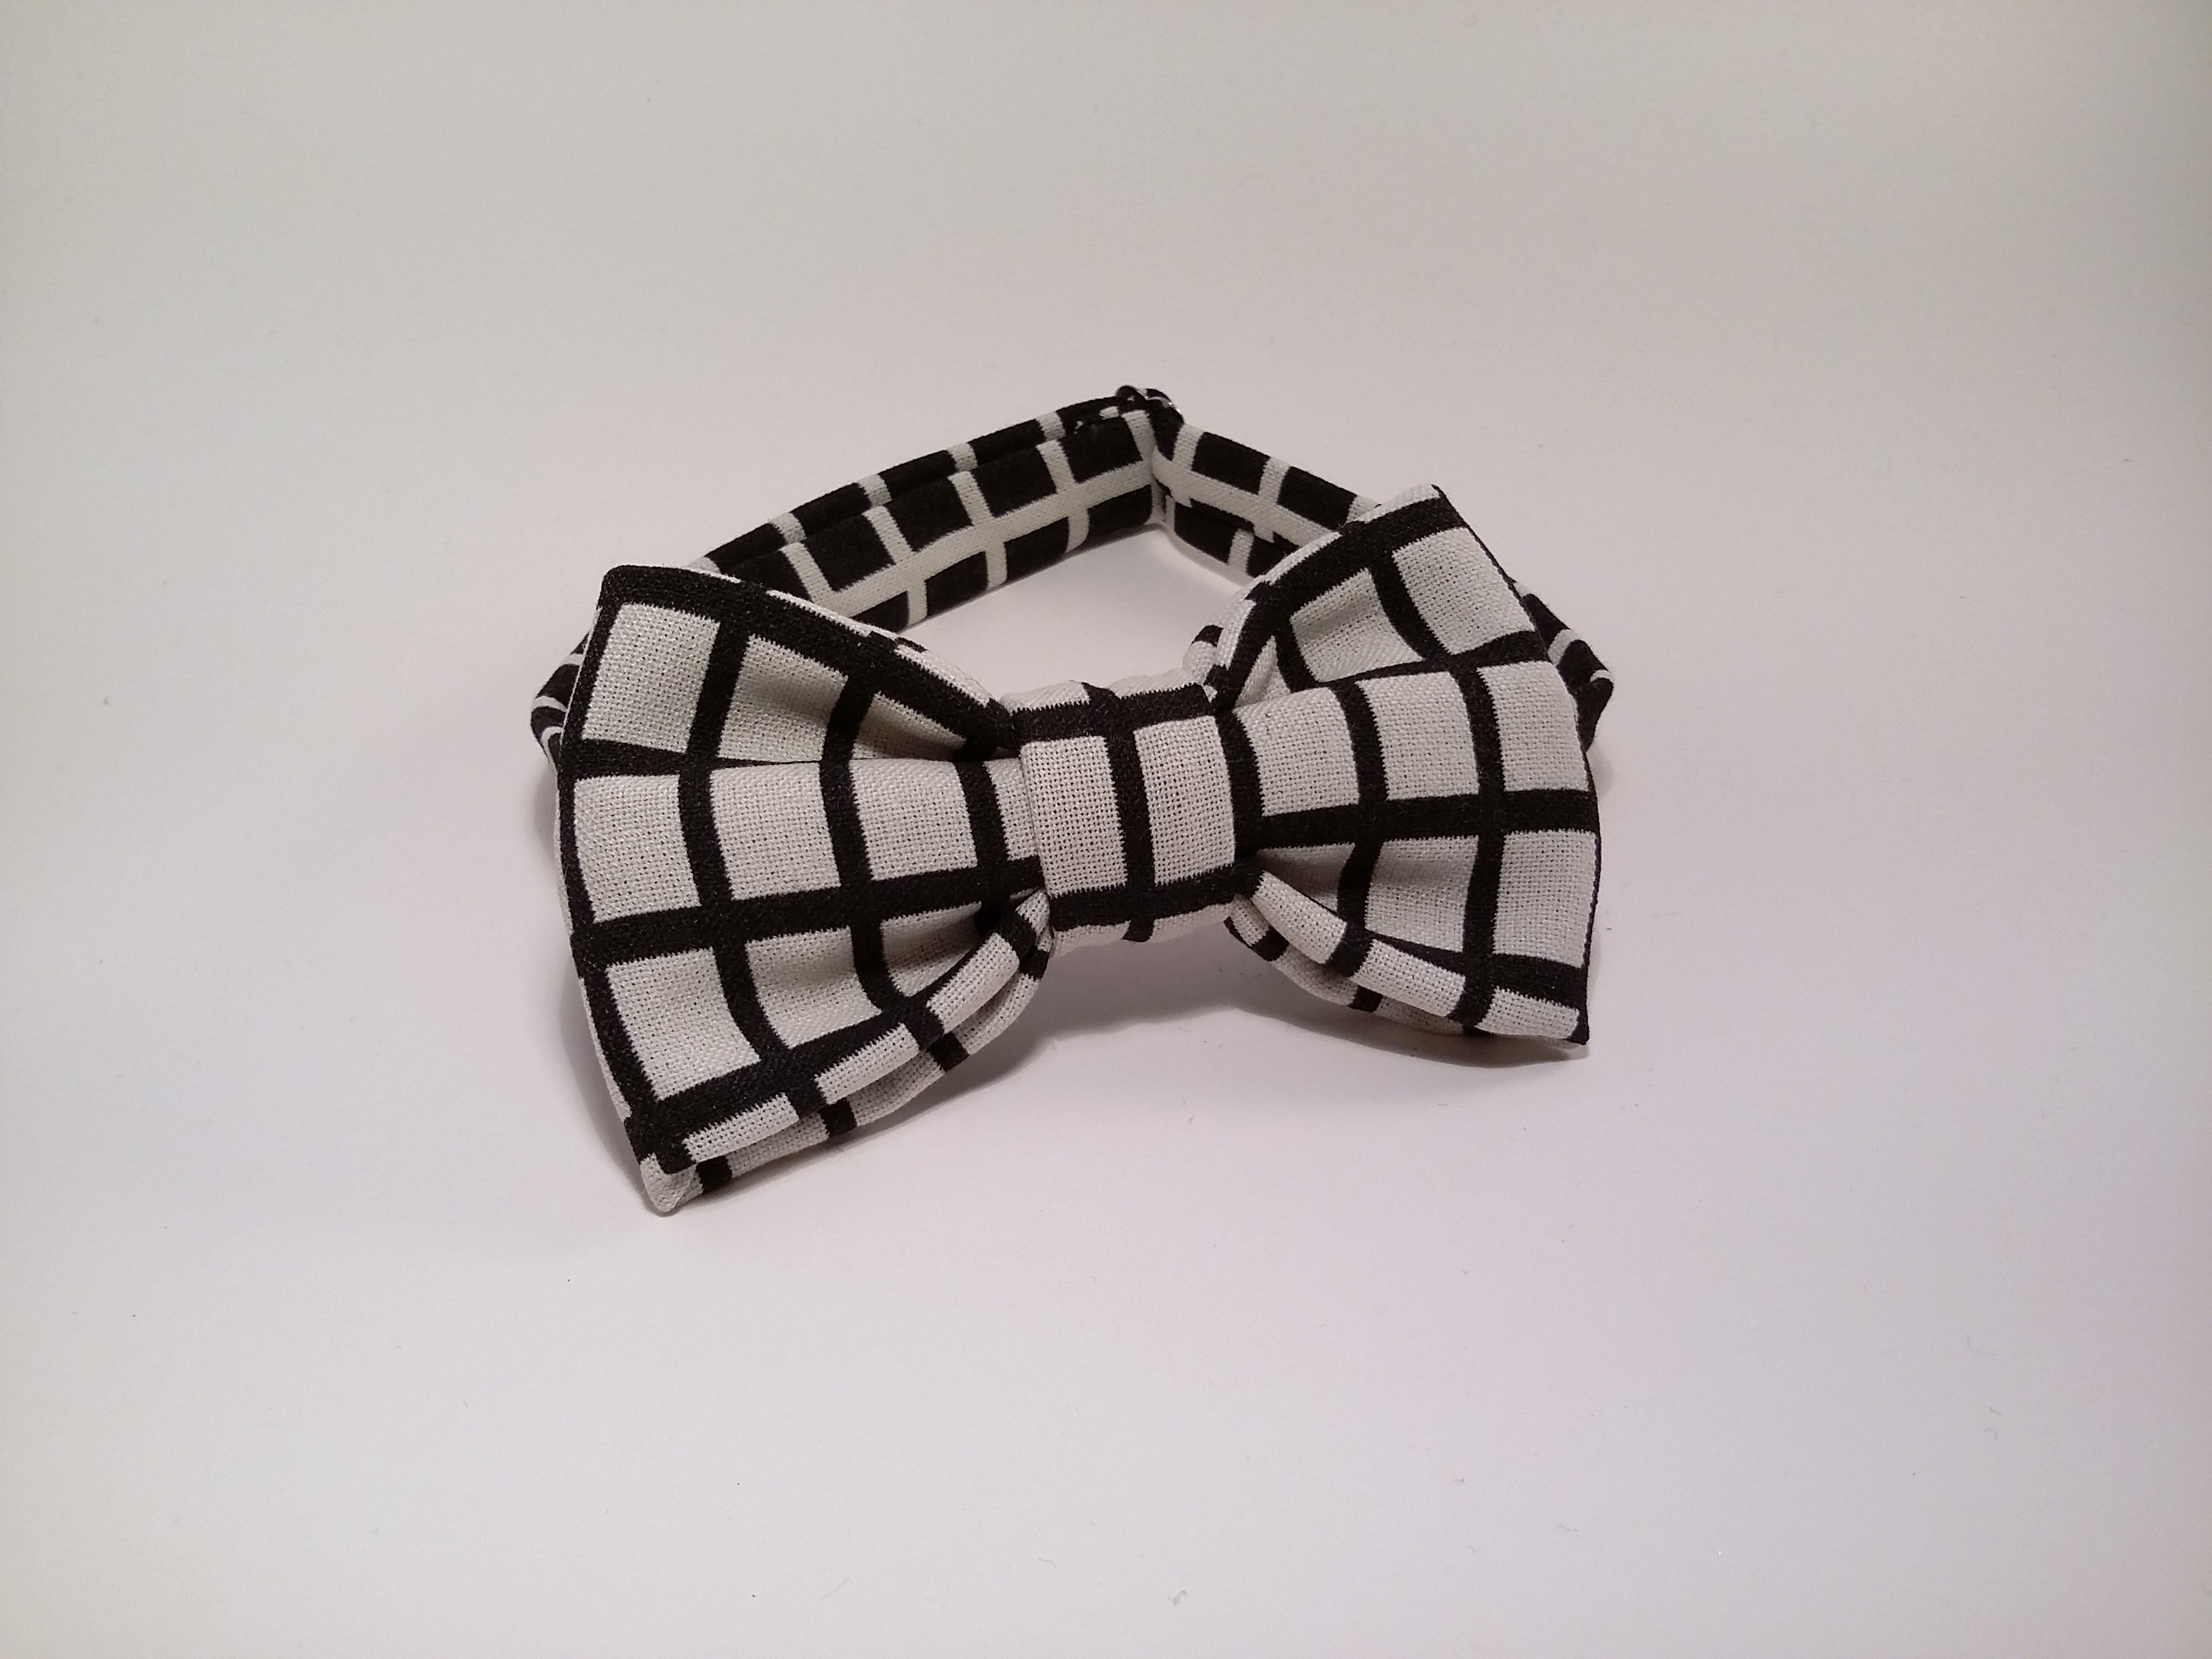
hand, gift, pattern, tie, toy, bow tie, design, handmade, elegant, bow, accessory, kiwi bow ties